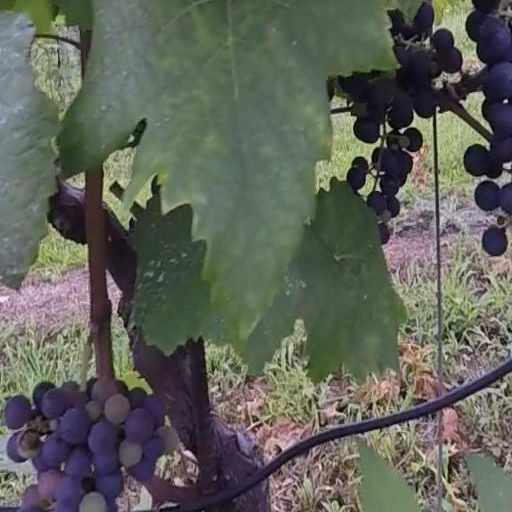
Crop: grape